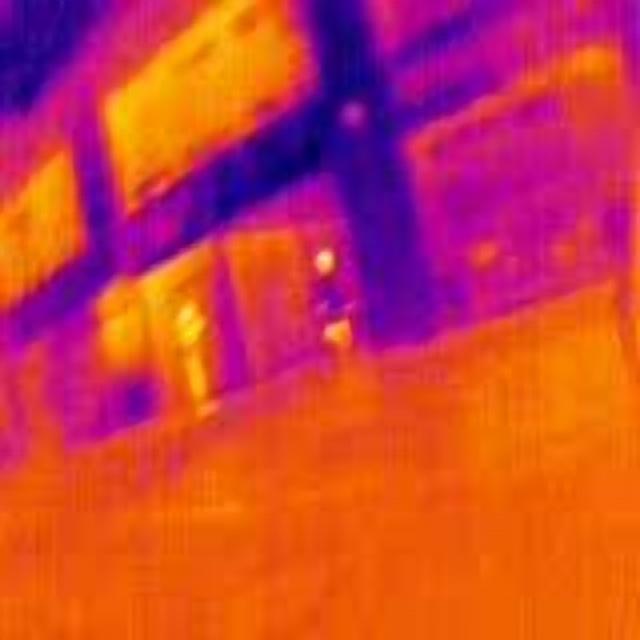
Detected objects:
label: person
label: person